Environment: lab
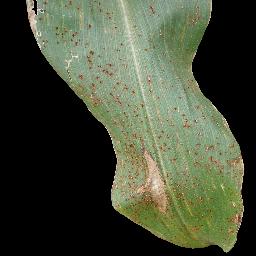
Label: common_rust